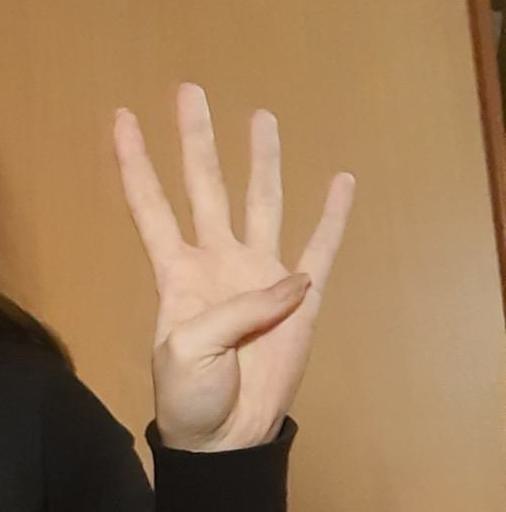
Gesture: four